Stephen Myers (engineer)

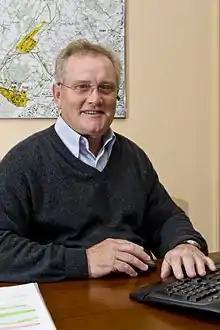
Stephen Myers during his term of Office as Director of Accelerators and Technology in 2014

Stephen Myers (born 3 August 1946) is an electronic engineer who works in high-energy physics.